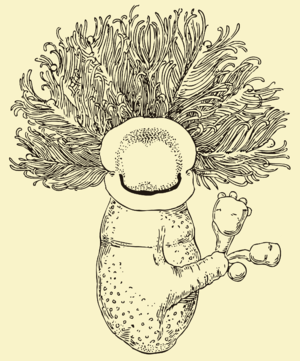
Les ptérobranches sont une classe d'animaux caractérisés par une reproduction par bourgeonnement et par une vie libre fixée dans un tube chitineux.